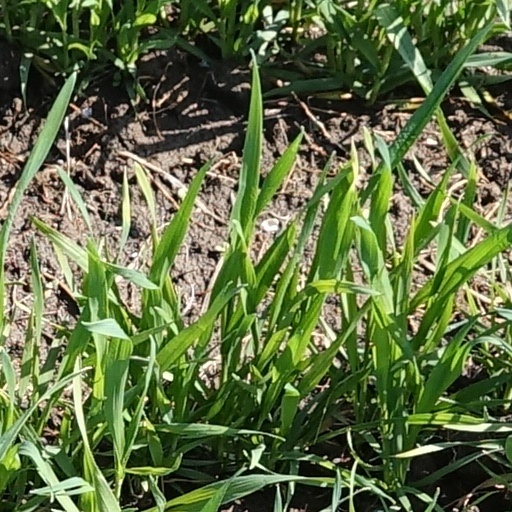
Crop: wheat